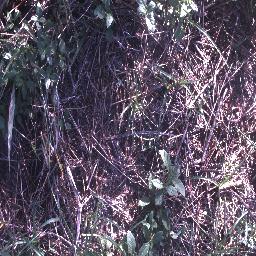
Label: negative